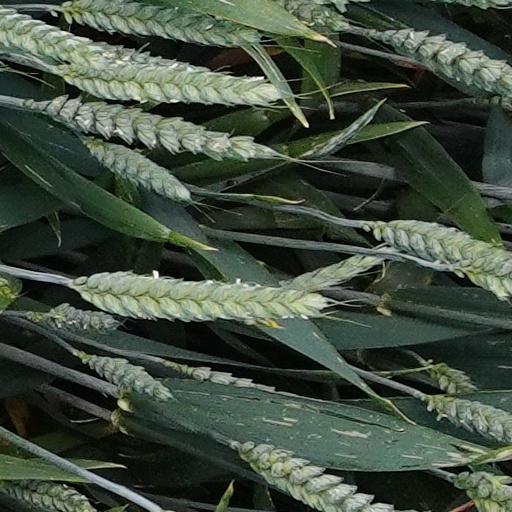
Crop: wheat